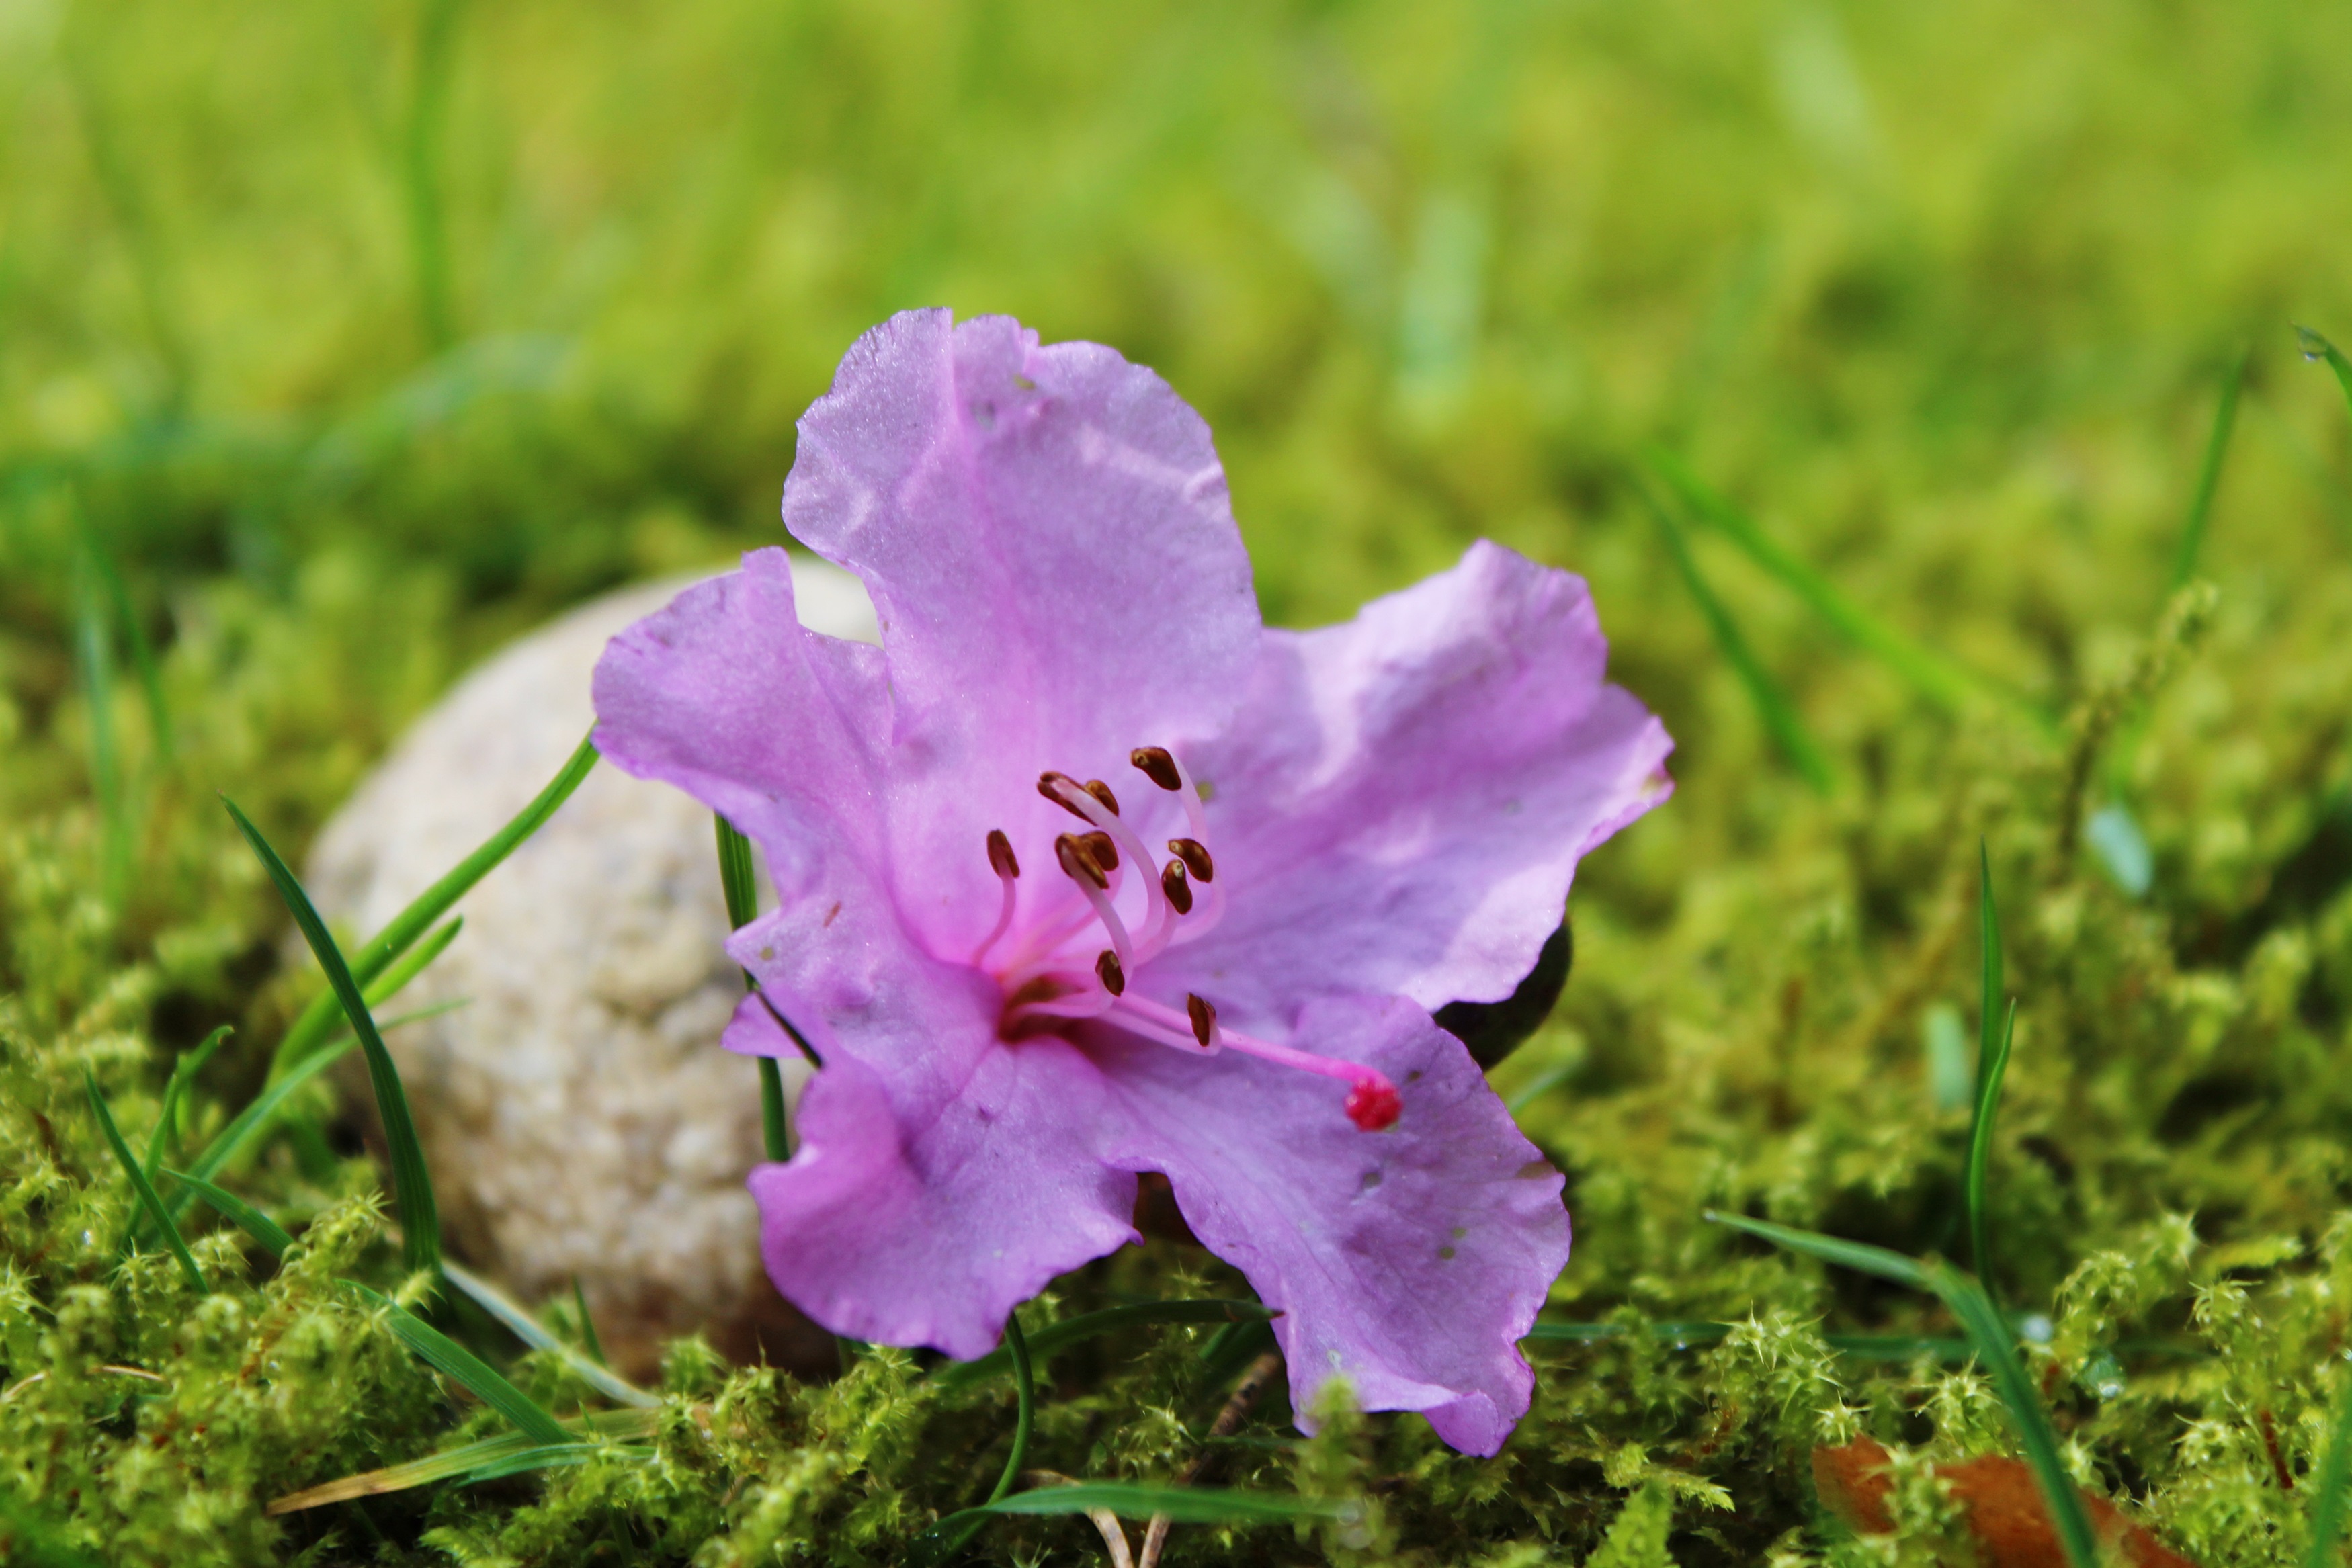
landscape, nature, grass, blossom, plant, ground, lawn, meadow, flower, purple, bloom, stone, moss, decoration, spring, green, botany, garden, pink, juicy, close, flora, deco, wildflower, blade of grass, shrub, rush, purple flower, azalea, mossy, macro photography, flowering plant, land plant